Alexia de Lode

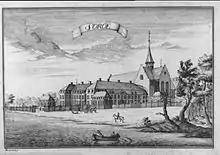
Alexia de Lode's depiction of Sorø

Anna Alexia Constantia de Lode, also Lodde, (1737–1765) was a Danish engraver who practised copper-plate etching. She is remembered in particular for her many depictions of Danish towns and cities which she prepared as illustrations for Erik Pontoppidan's "Den danske Atlas" (1763).